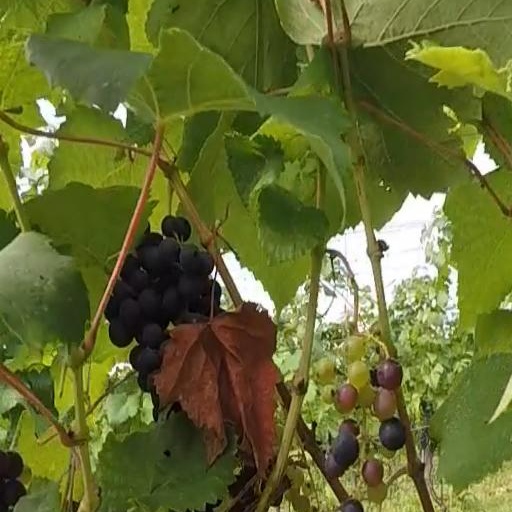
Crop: grape